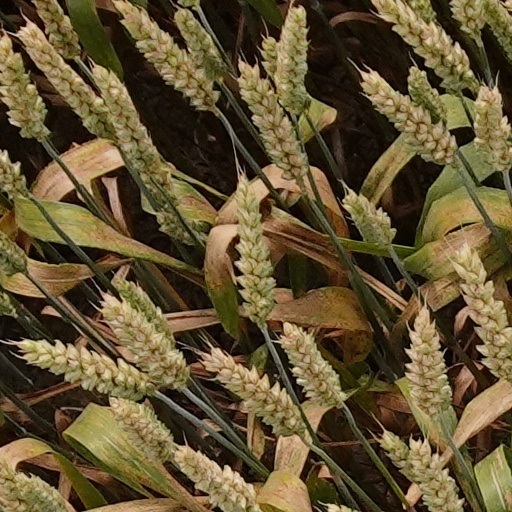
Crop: wheat